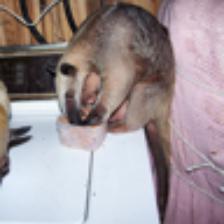
Label: NonHuman